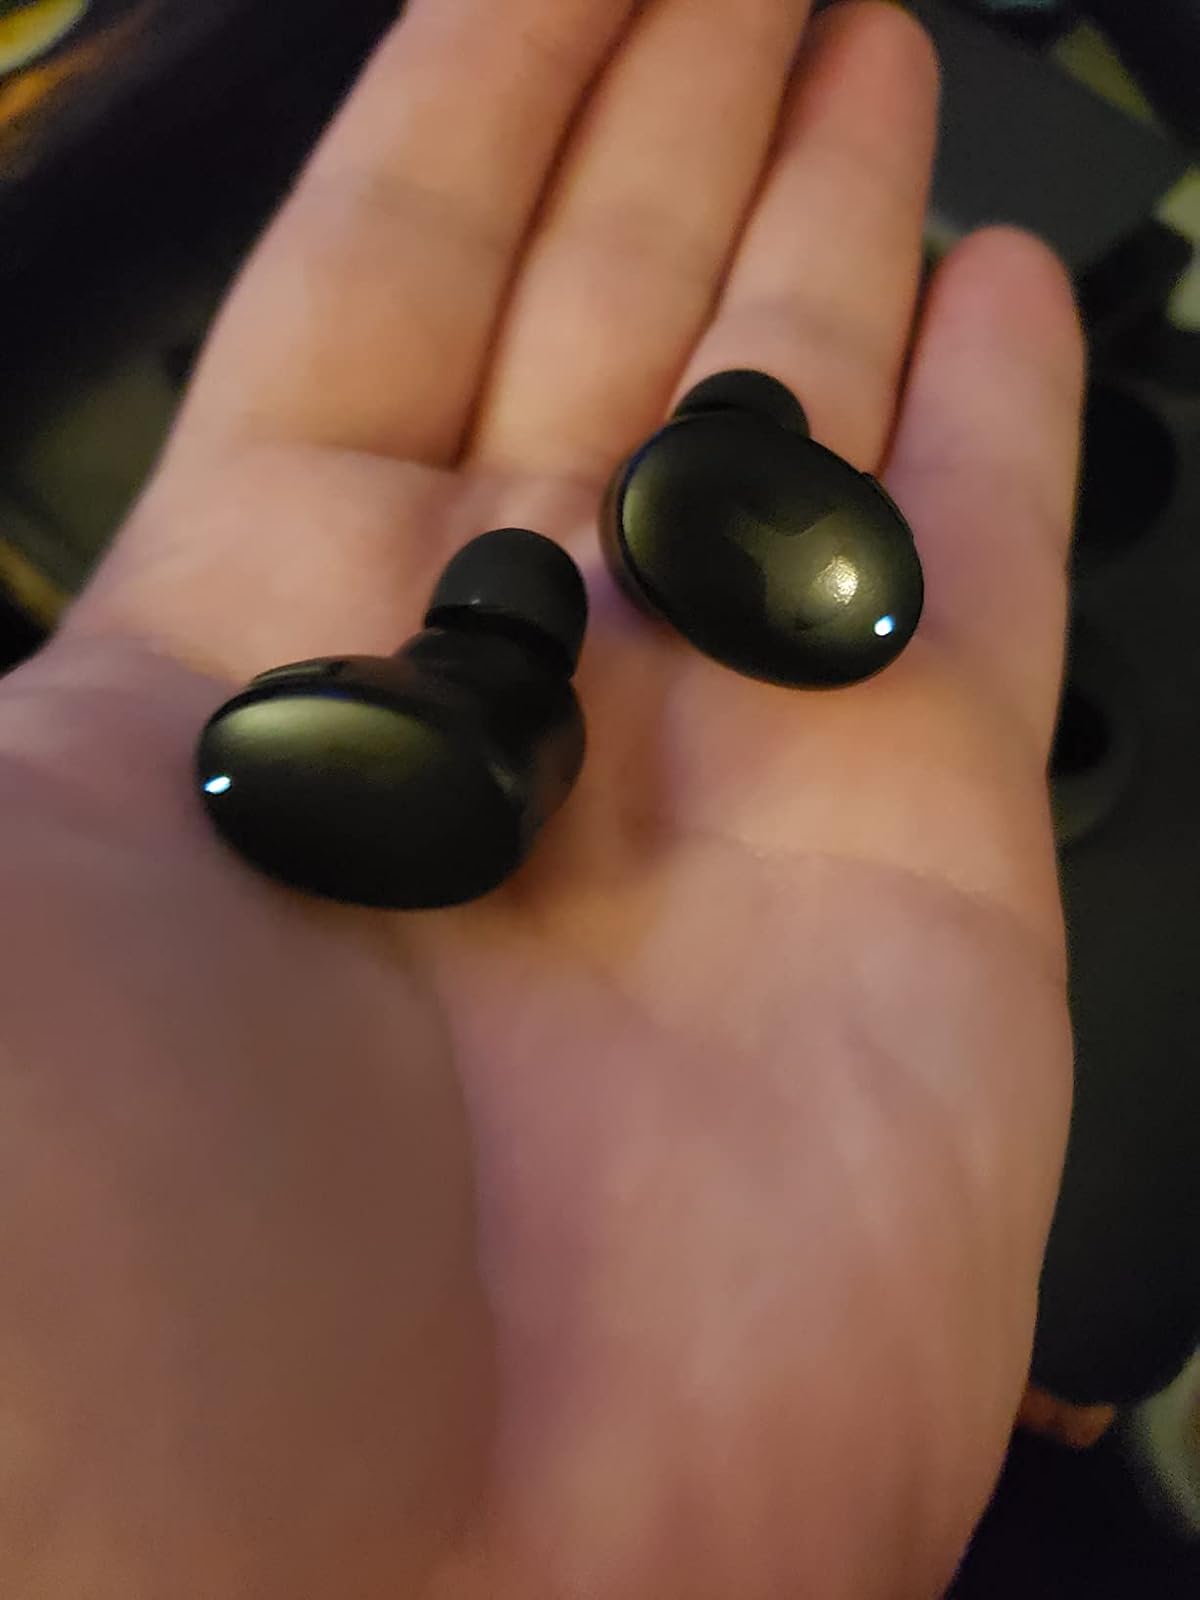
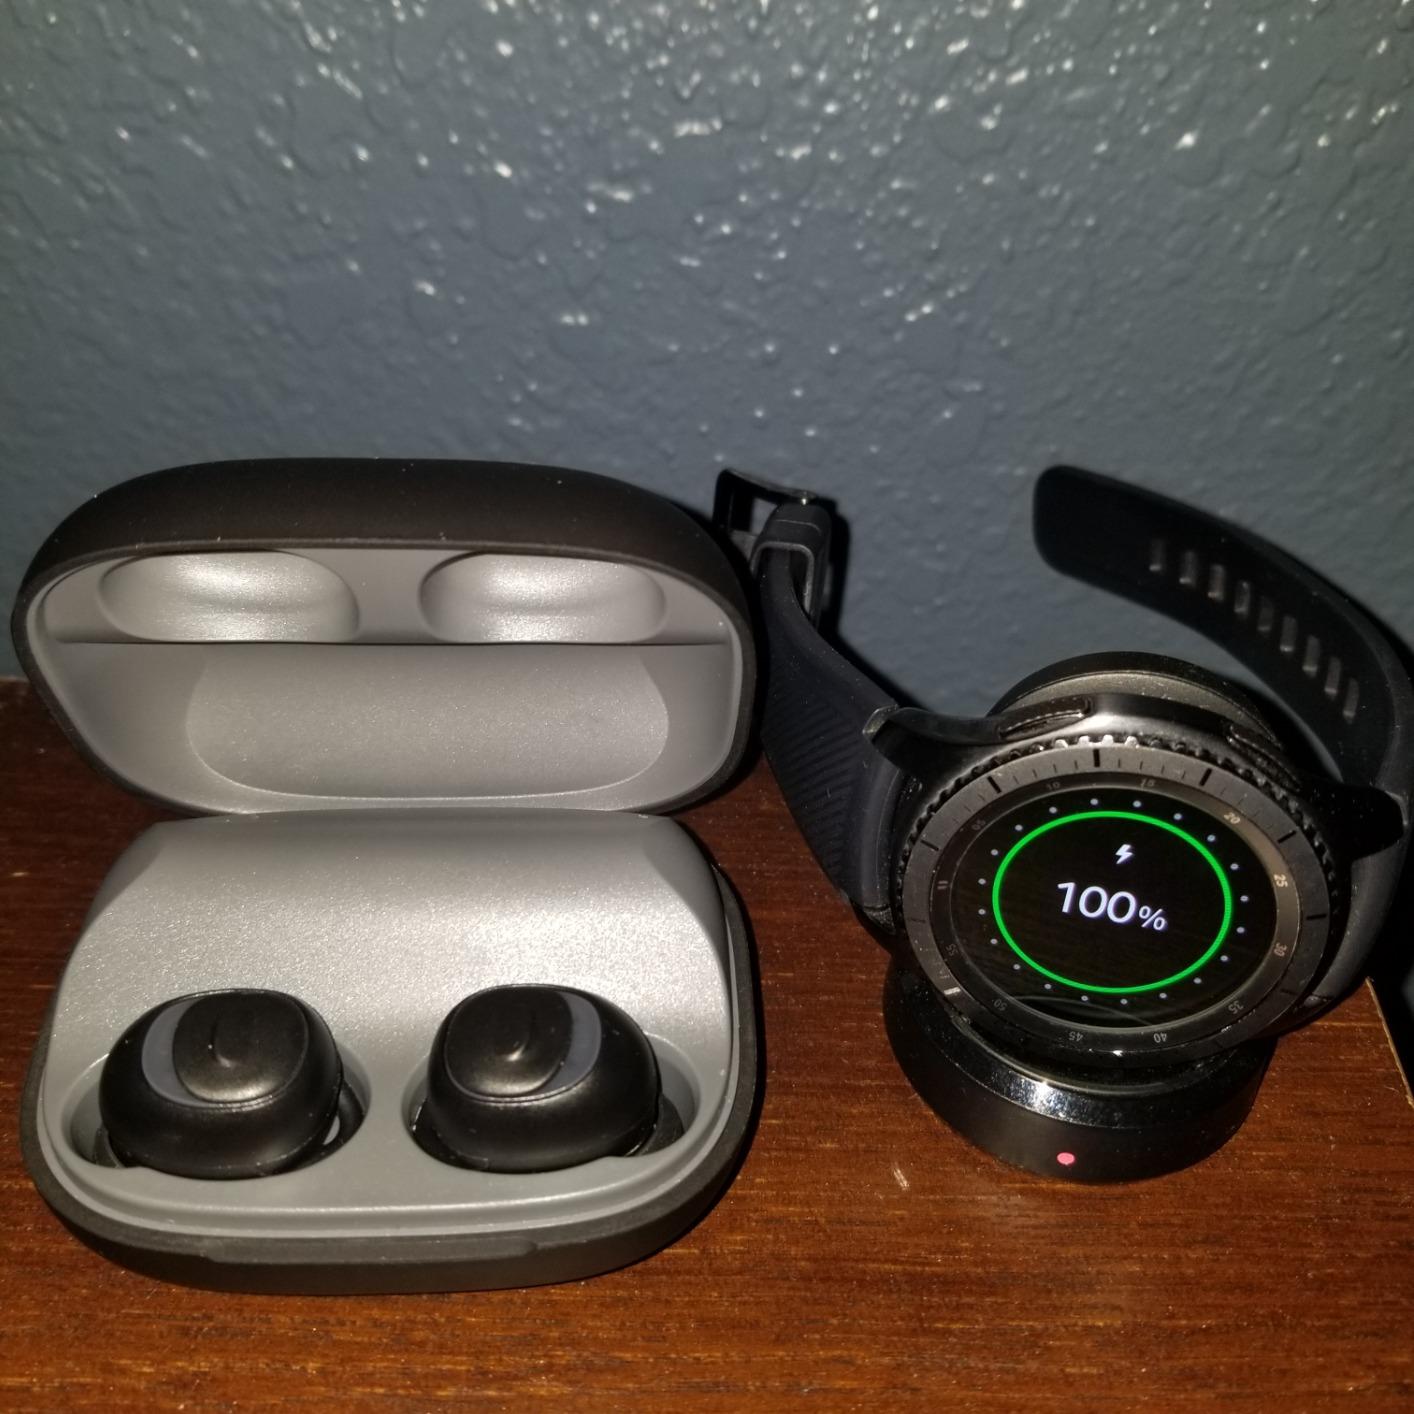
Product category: earbuds
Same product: no